Ruth Padel

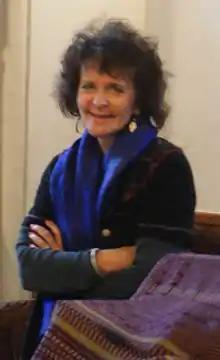

Ruth Sophia Padel FRSL FZS (born 8 May 1946) is a British poet, novelist and non-fiction author.